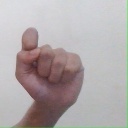
अक्षर: घ